Ali Modu Sheriff

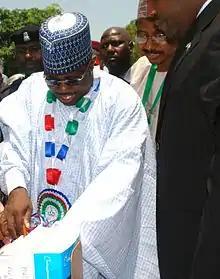
Modu Sheriff in 2007

Ali Modu Sheriff (born 1956) is a Nigerian politician who served as governor of Borno State from 2003 to 2011. He was the first governor to serve two consecutive terms.